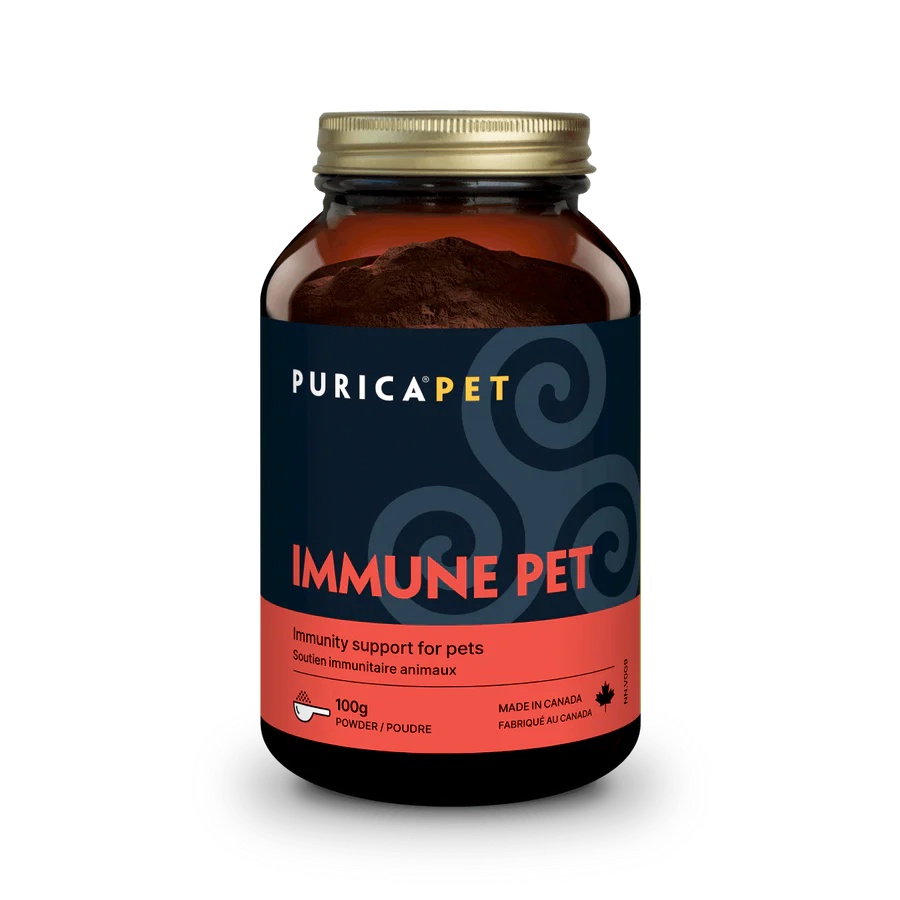
PURICA Immune Pet 100g Powder
PURICA Immune Pet, from the creators of Pet Recovery, is a synergistic blend of Ashwagandha and eight medicinal mushrooms, tailored specifically for the health of cats, dogs, and small animals. This powerful adaptogen-rich formulation is designed to maintain and optimize the immune system of your furry family members, ensuring their well-being and vitality. Boosts pet immune health Contains powerful adaptogens Enhances overall pet vitality Ingredients : Each 1/4 teaspoon (1 grams/.035 oz) contains: Organic Sun Mushroom (Agaricus blazei) 86.0 mg Organic Red Reishi (Ganoderma lucidum) 86.0 mg Organic Maitake (Grifola frondosa) 86.0 mg Organic Lions Mane (Hericium erinaceus) 86.0 mg Organic Chaga (Inonotus obliquus) 86.0 mg Organic Shiitake (Lentinula edodes) 86.0 mg Organic Cordyceps (Ophiocordyceps sinensis) 86.0 mg Organic Coriolus (Trametes versicolor) 86.0 mg Organic Sensoril Ashwagandha (Withania somnifera) 125.0 mg Directions: Recommended dose for Dogs & Cats: For animals under 25lbs: 1/8 teaspoon of powder orally twice daily. For animals 25lbs and over: 1/4 teaspoon of powder orally twice daily. Can be given during mealtime Recommended use or purpose: Help maintain a healthy immune system. Cautions/contraindications: Administer during or after the animal has eaten to reduce incidence of gastrointestinal upset. Do not use in animals with autoimmune disease, bleeding disorders, heart, kidney or liver disease, diabetes, thyroid disease or animals receiving other drugs unless directed by a veterinarian. Do not use in immature, pregnant or lactating animals. May cause allergic reactions in sensitive animals. Warnings Keep out of reach of children.
Brand: Purica
Category: Animals & Pet Supplies > Pet Supplies > Pet Vitamins & Supplements > Immune Support